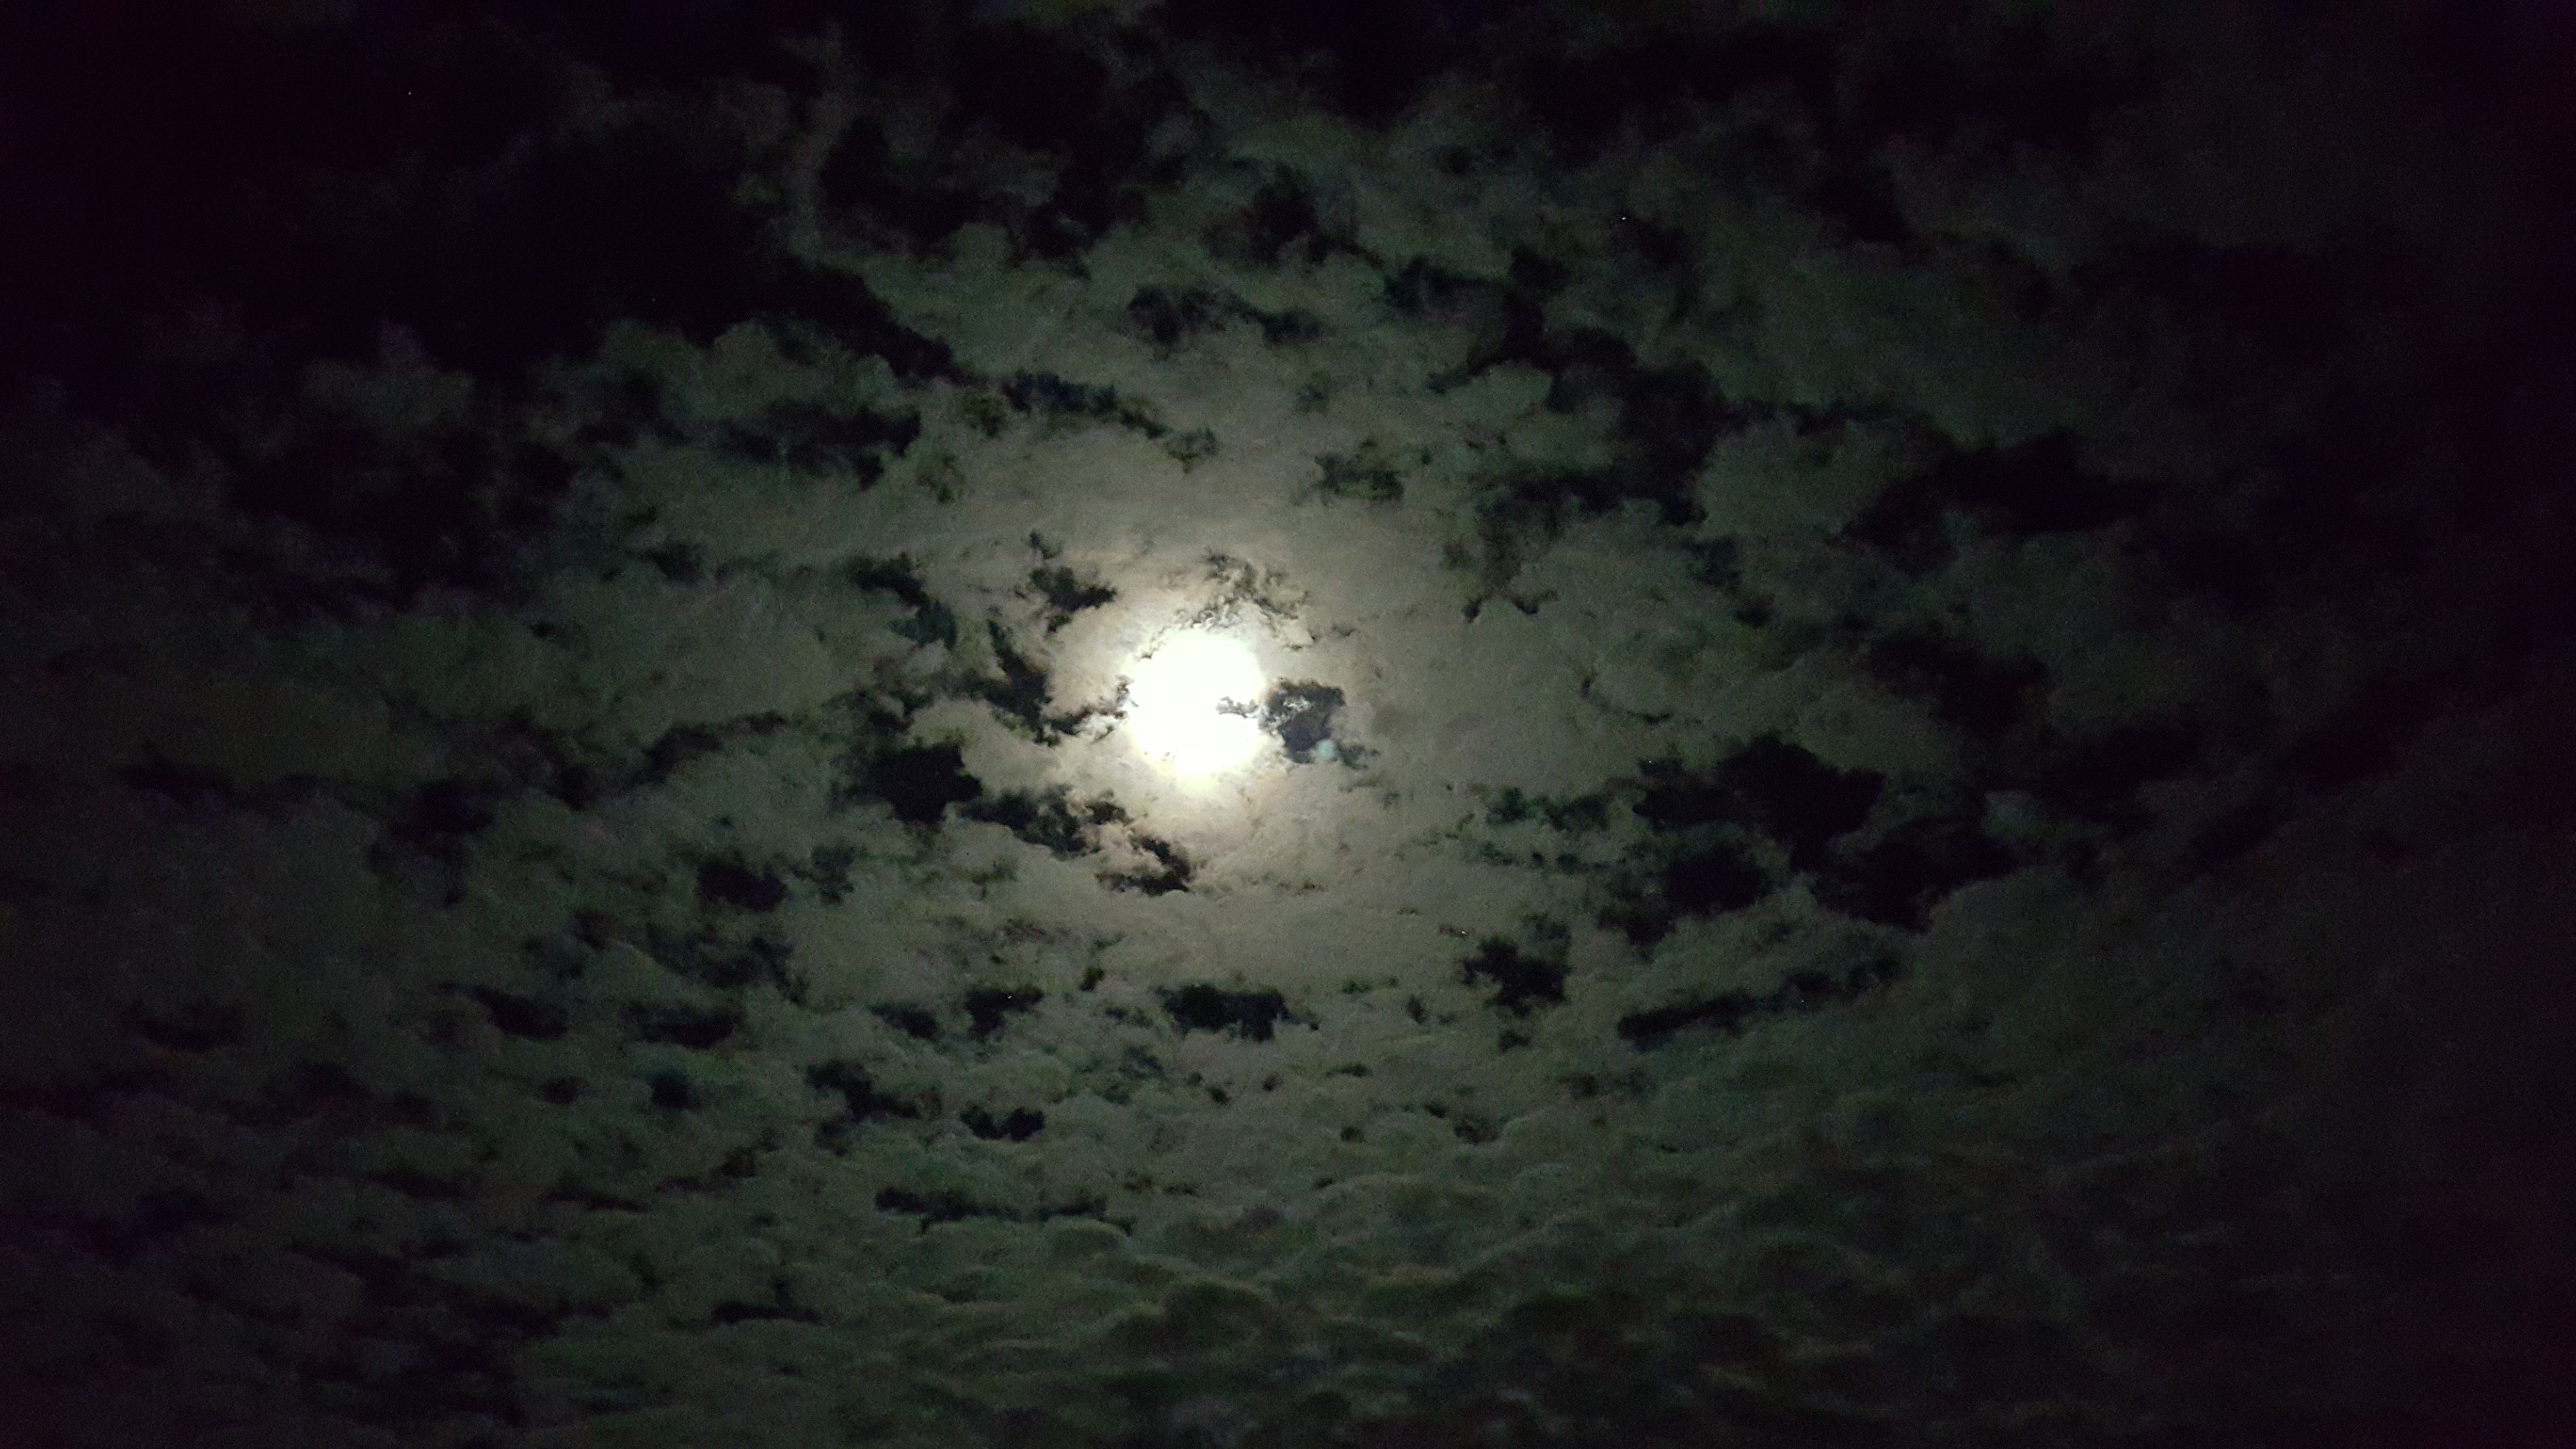
cloud, sky, atmosphere, darkness, moon, full moon, moonlight, circle, astronomical object